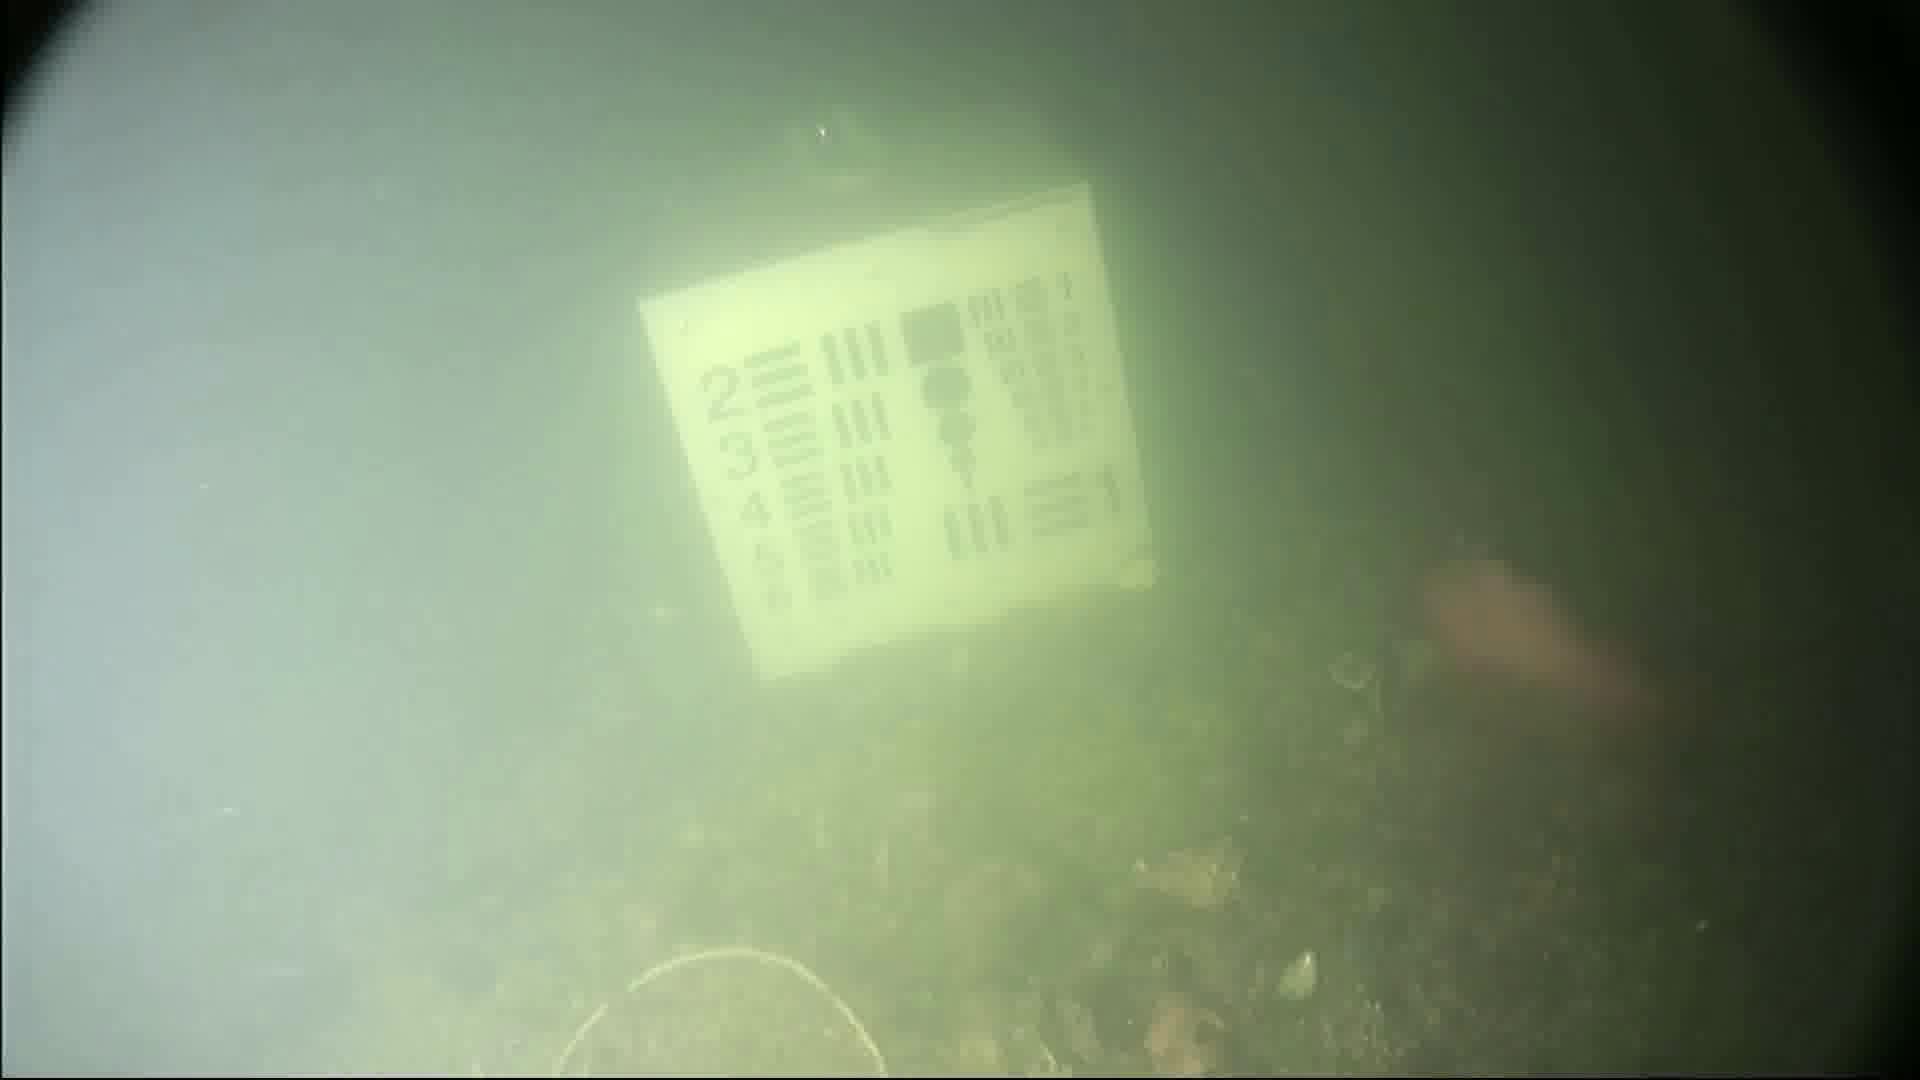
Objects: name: fish